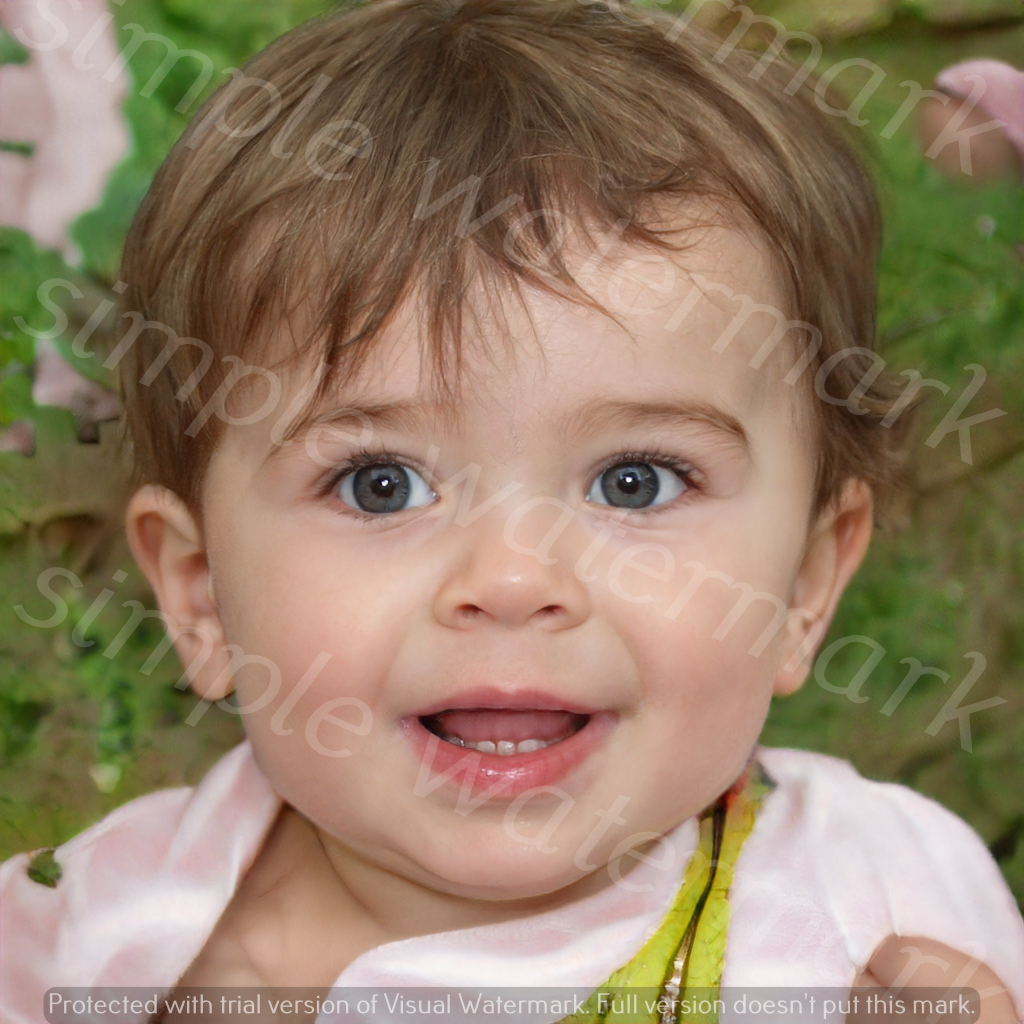
Label: Watermark